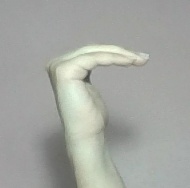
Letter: haa